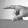
ASL letter: P